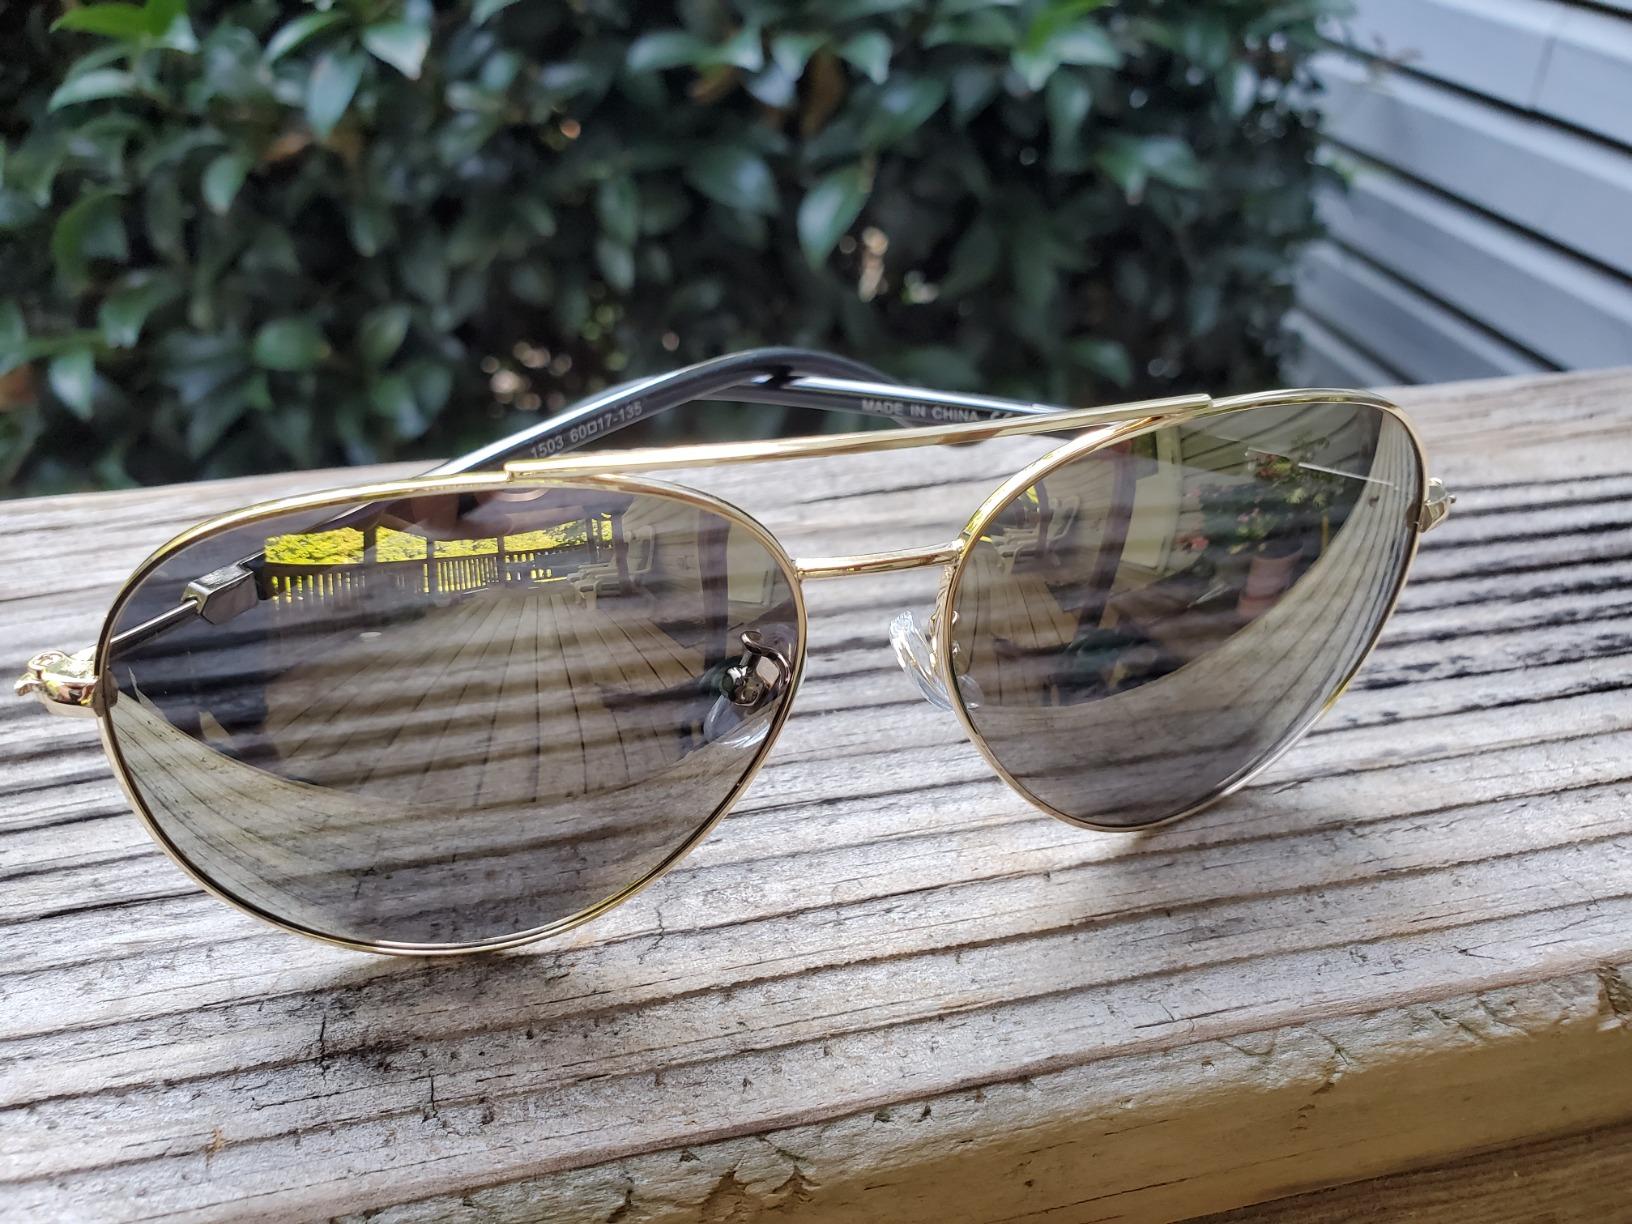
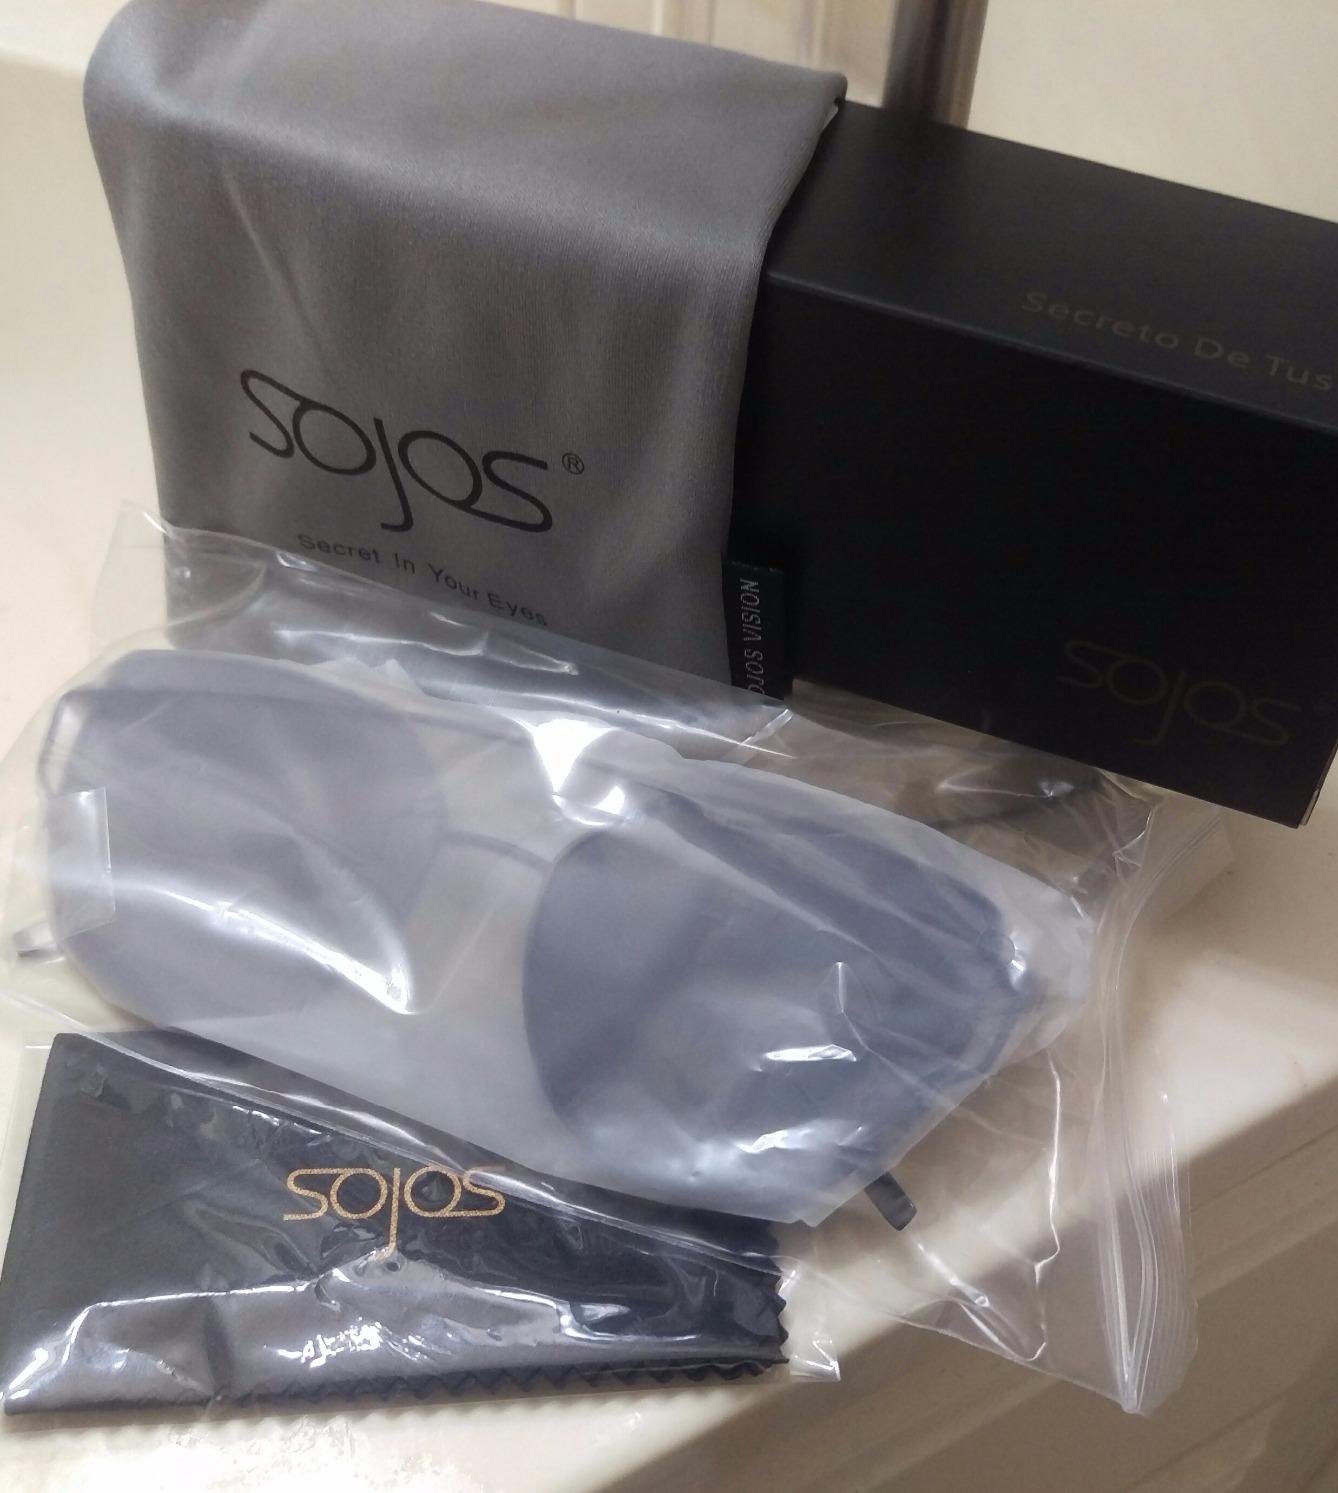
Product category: accessories_sunglasses
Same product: no